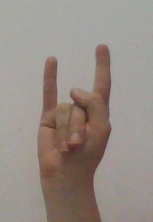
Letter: la